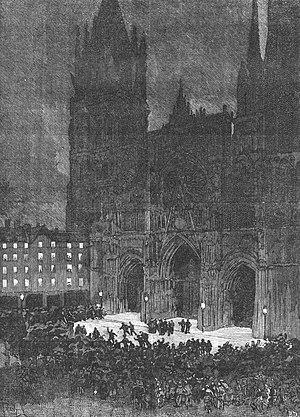
""Les troubles de Rouen. Manifestation aux abords de la cathédrale [à la suite des prêches de l'abbé Garnier]. (Dessin de M. Tofani)""."
Cette page concerne l'année 1888 du calendrier grégorien.